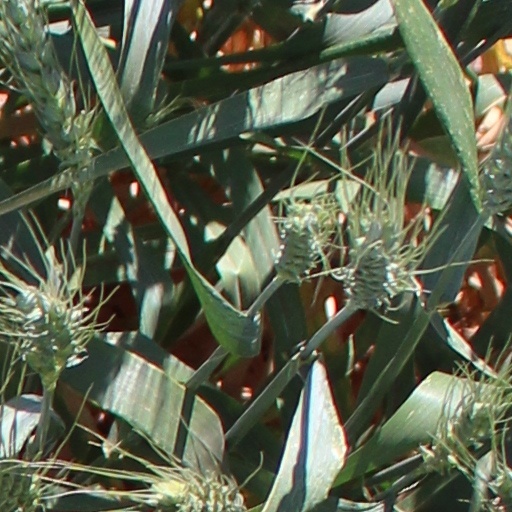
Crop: wheat